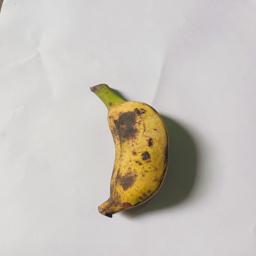
Banana variety: Bangla Kola